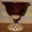
Label: cup